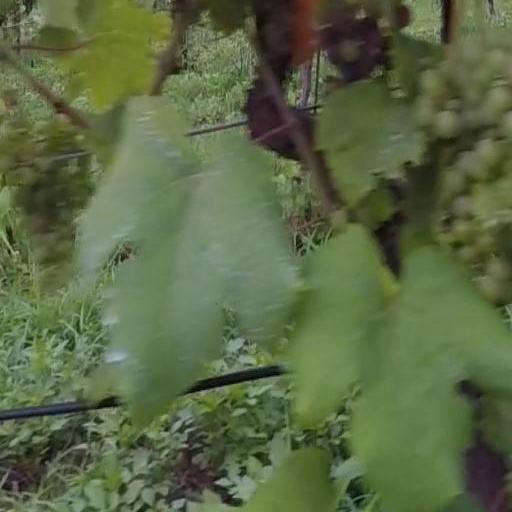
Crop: grape